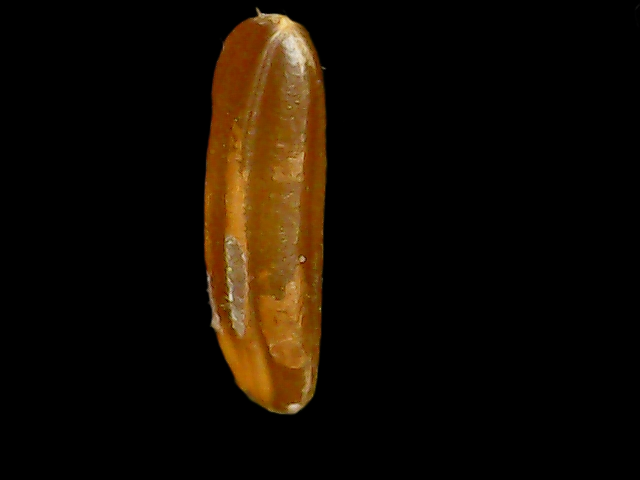
Rice variety: Binadhan20